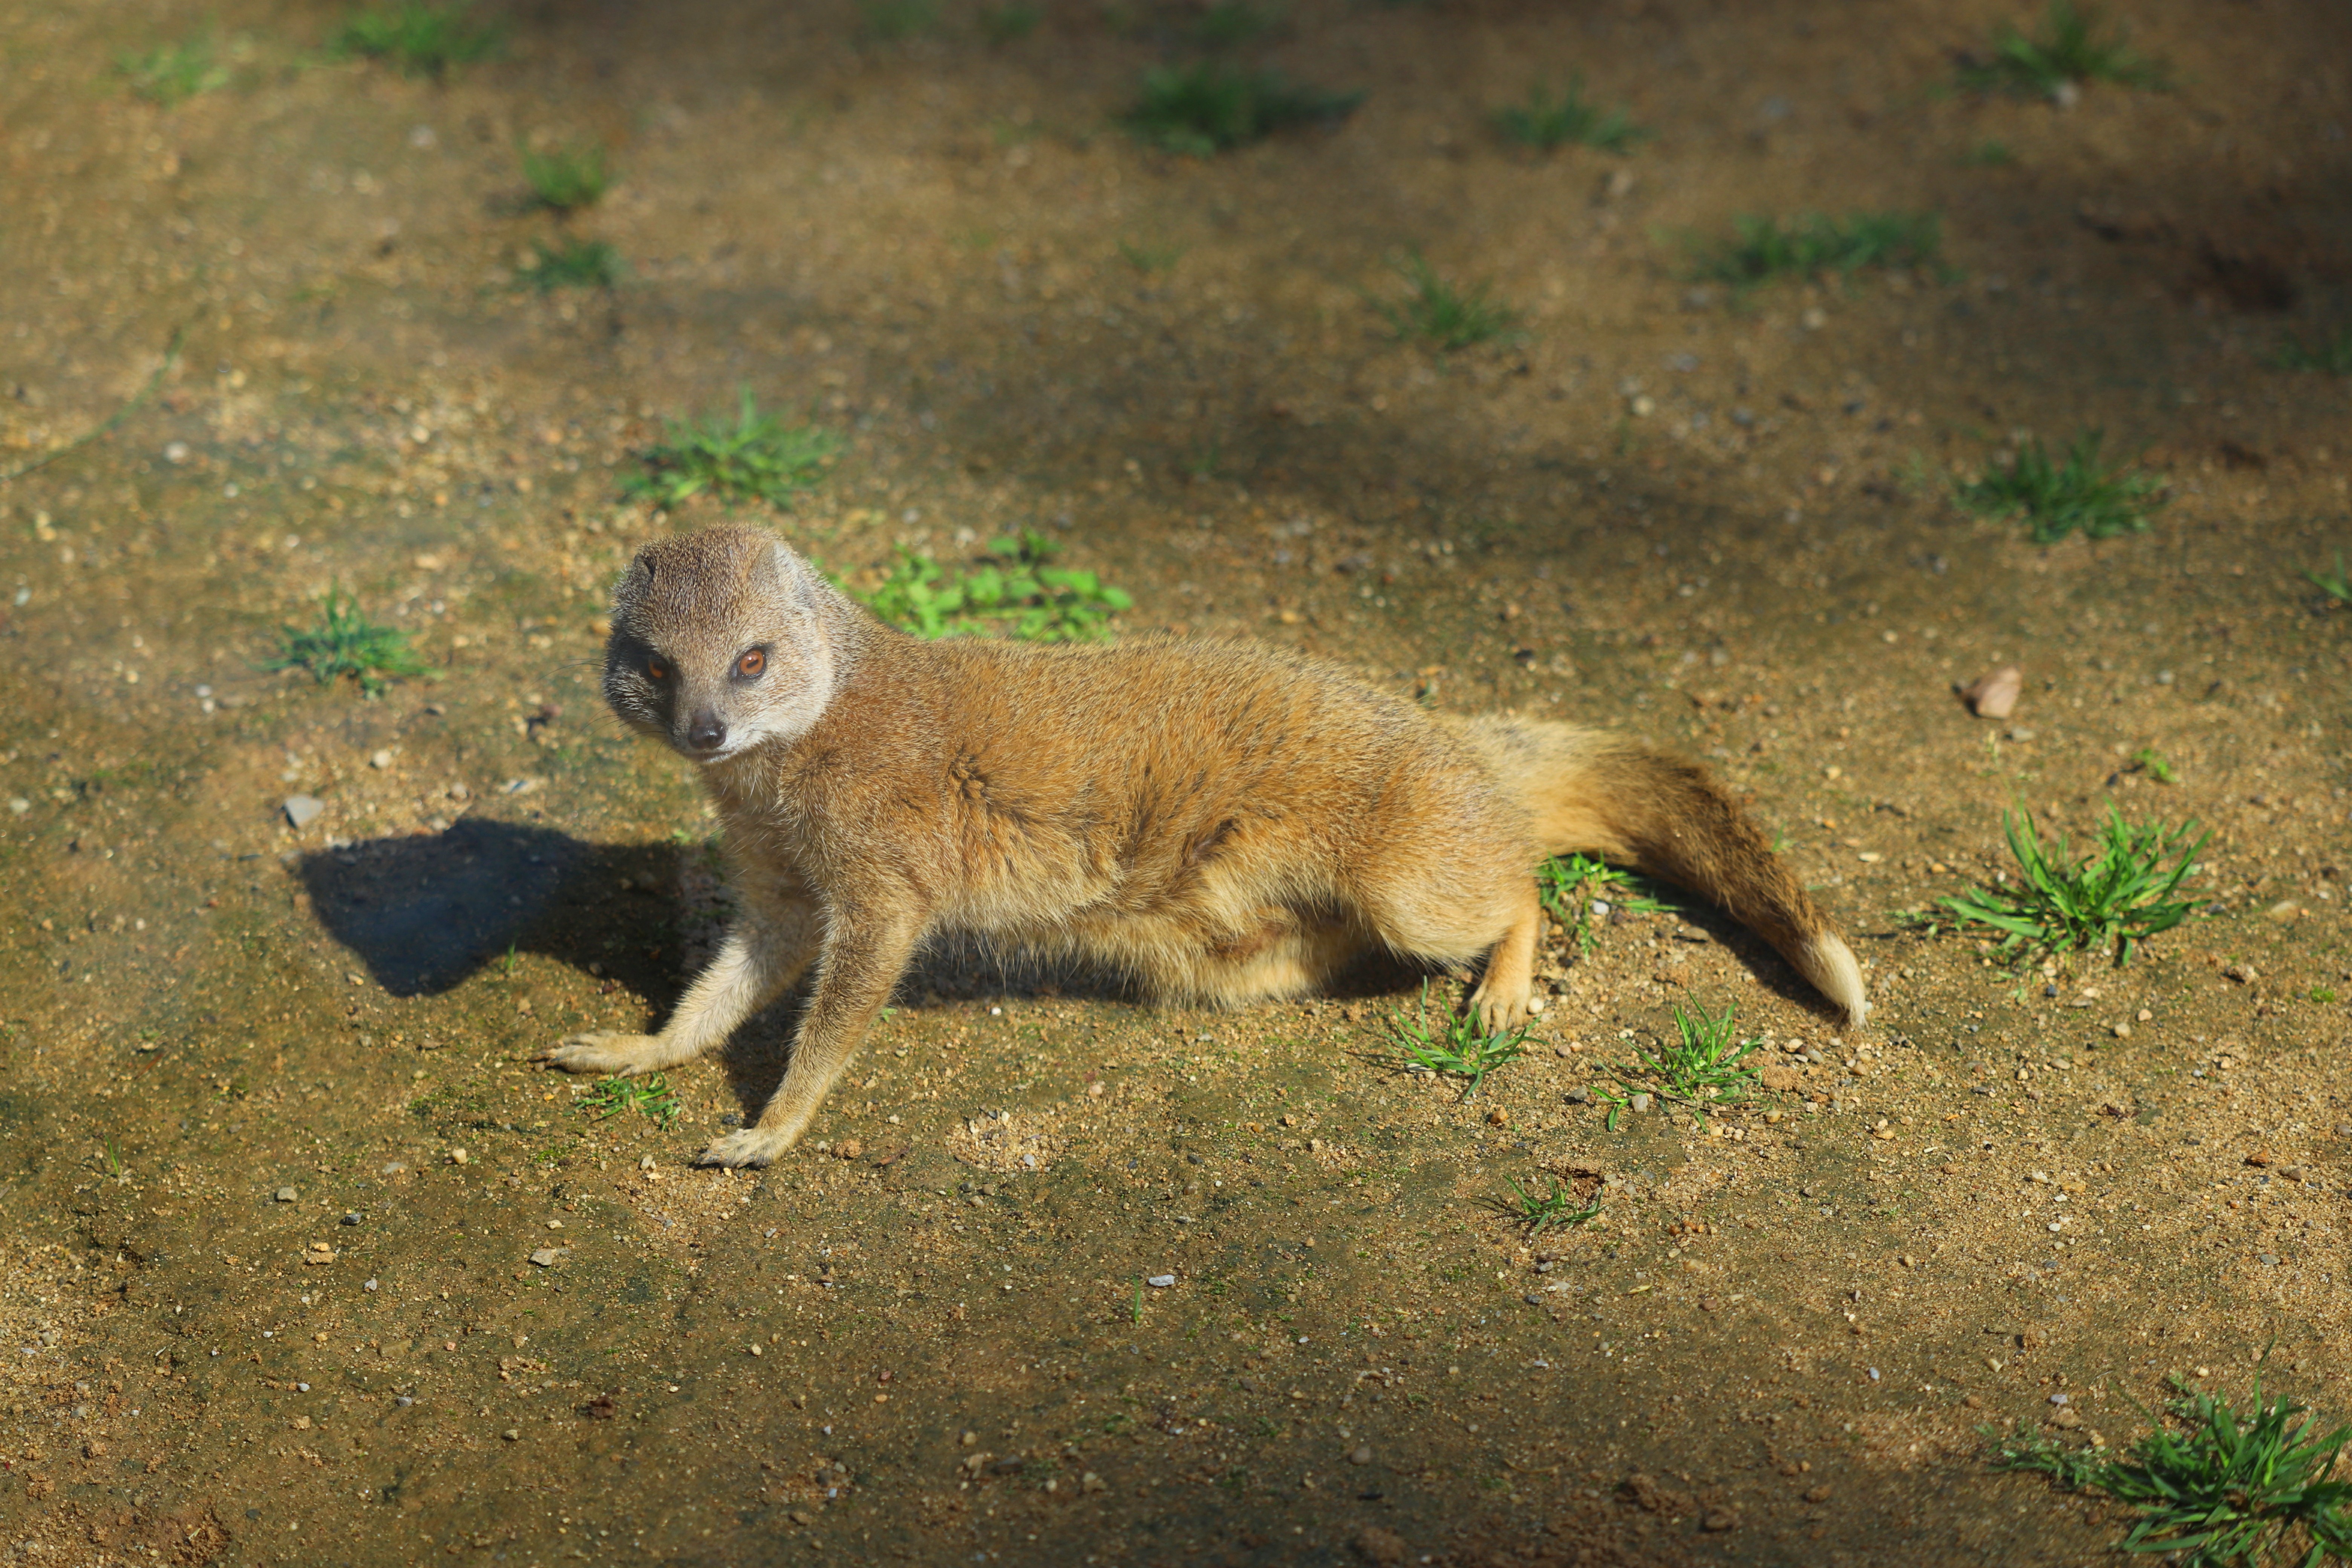
Canon EOS, vertebrate, mammal, wildlife, carnivore, terrestrial animal, adaptation, canidae, fawn, tail